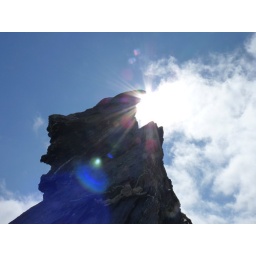
Giant person like rock on a beach near to where I was staying in Cornwall.